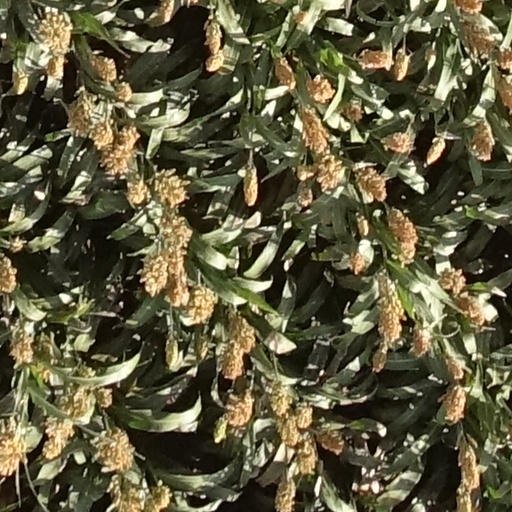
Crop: sorghum